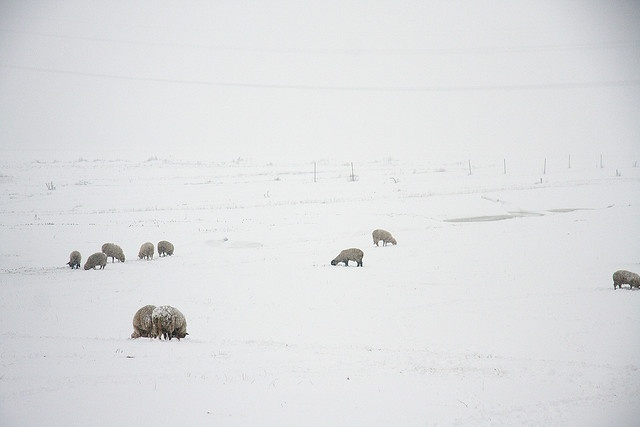
White, thickly furred sheep attempt to graze through the snow in a field.
Sheep grazing in an all white snowy field
A herd of sheep grazing on snow covered ground.
Animals stand in groups on a snow covered field.
The sheep are grazing in the snowy field.